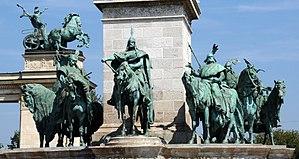
Les Sept chefs magyars sont les chefs des sept tribus magyares qui occupèrent la plaine de Pannonie à partir de 895 après J.C. Constantin VII, empereur de l'empire Byzantin, nous donne le nom de ces sept tribus dans son ouvrage De Administrando Imperio. En revanche, le nom de leurs chefs ne sont pas connus avec précision, les différentes chroniques de l'époque ne faisant pas consensus — et certaines ayant été depuis identifiées comme fausses.